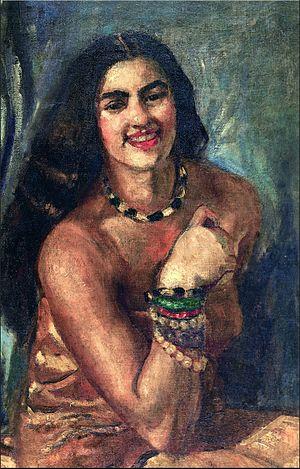
Amrita Sher-Gil, née le 30 janvier 1913, morte le 5 décembre 1941, est une peintre hongroise- indienne.